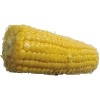
Label: corn